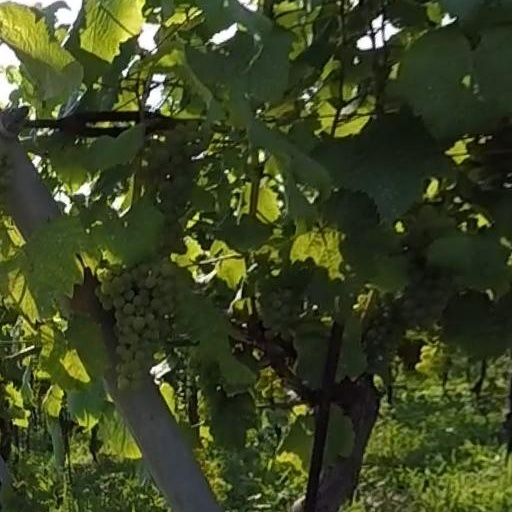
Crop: grape